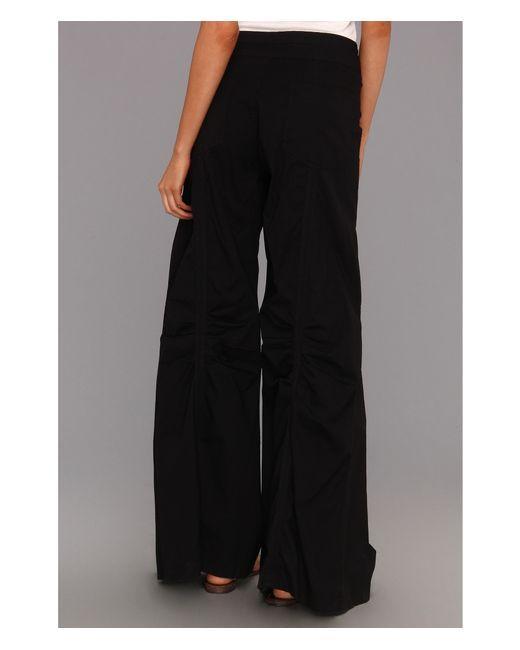
Schwarze lange, lockere Baumwollhose für Damen